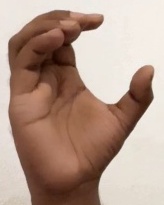
ASL sign: C